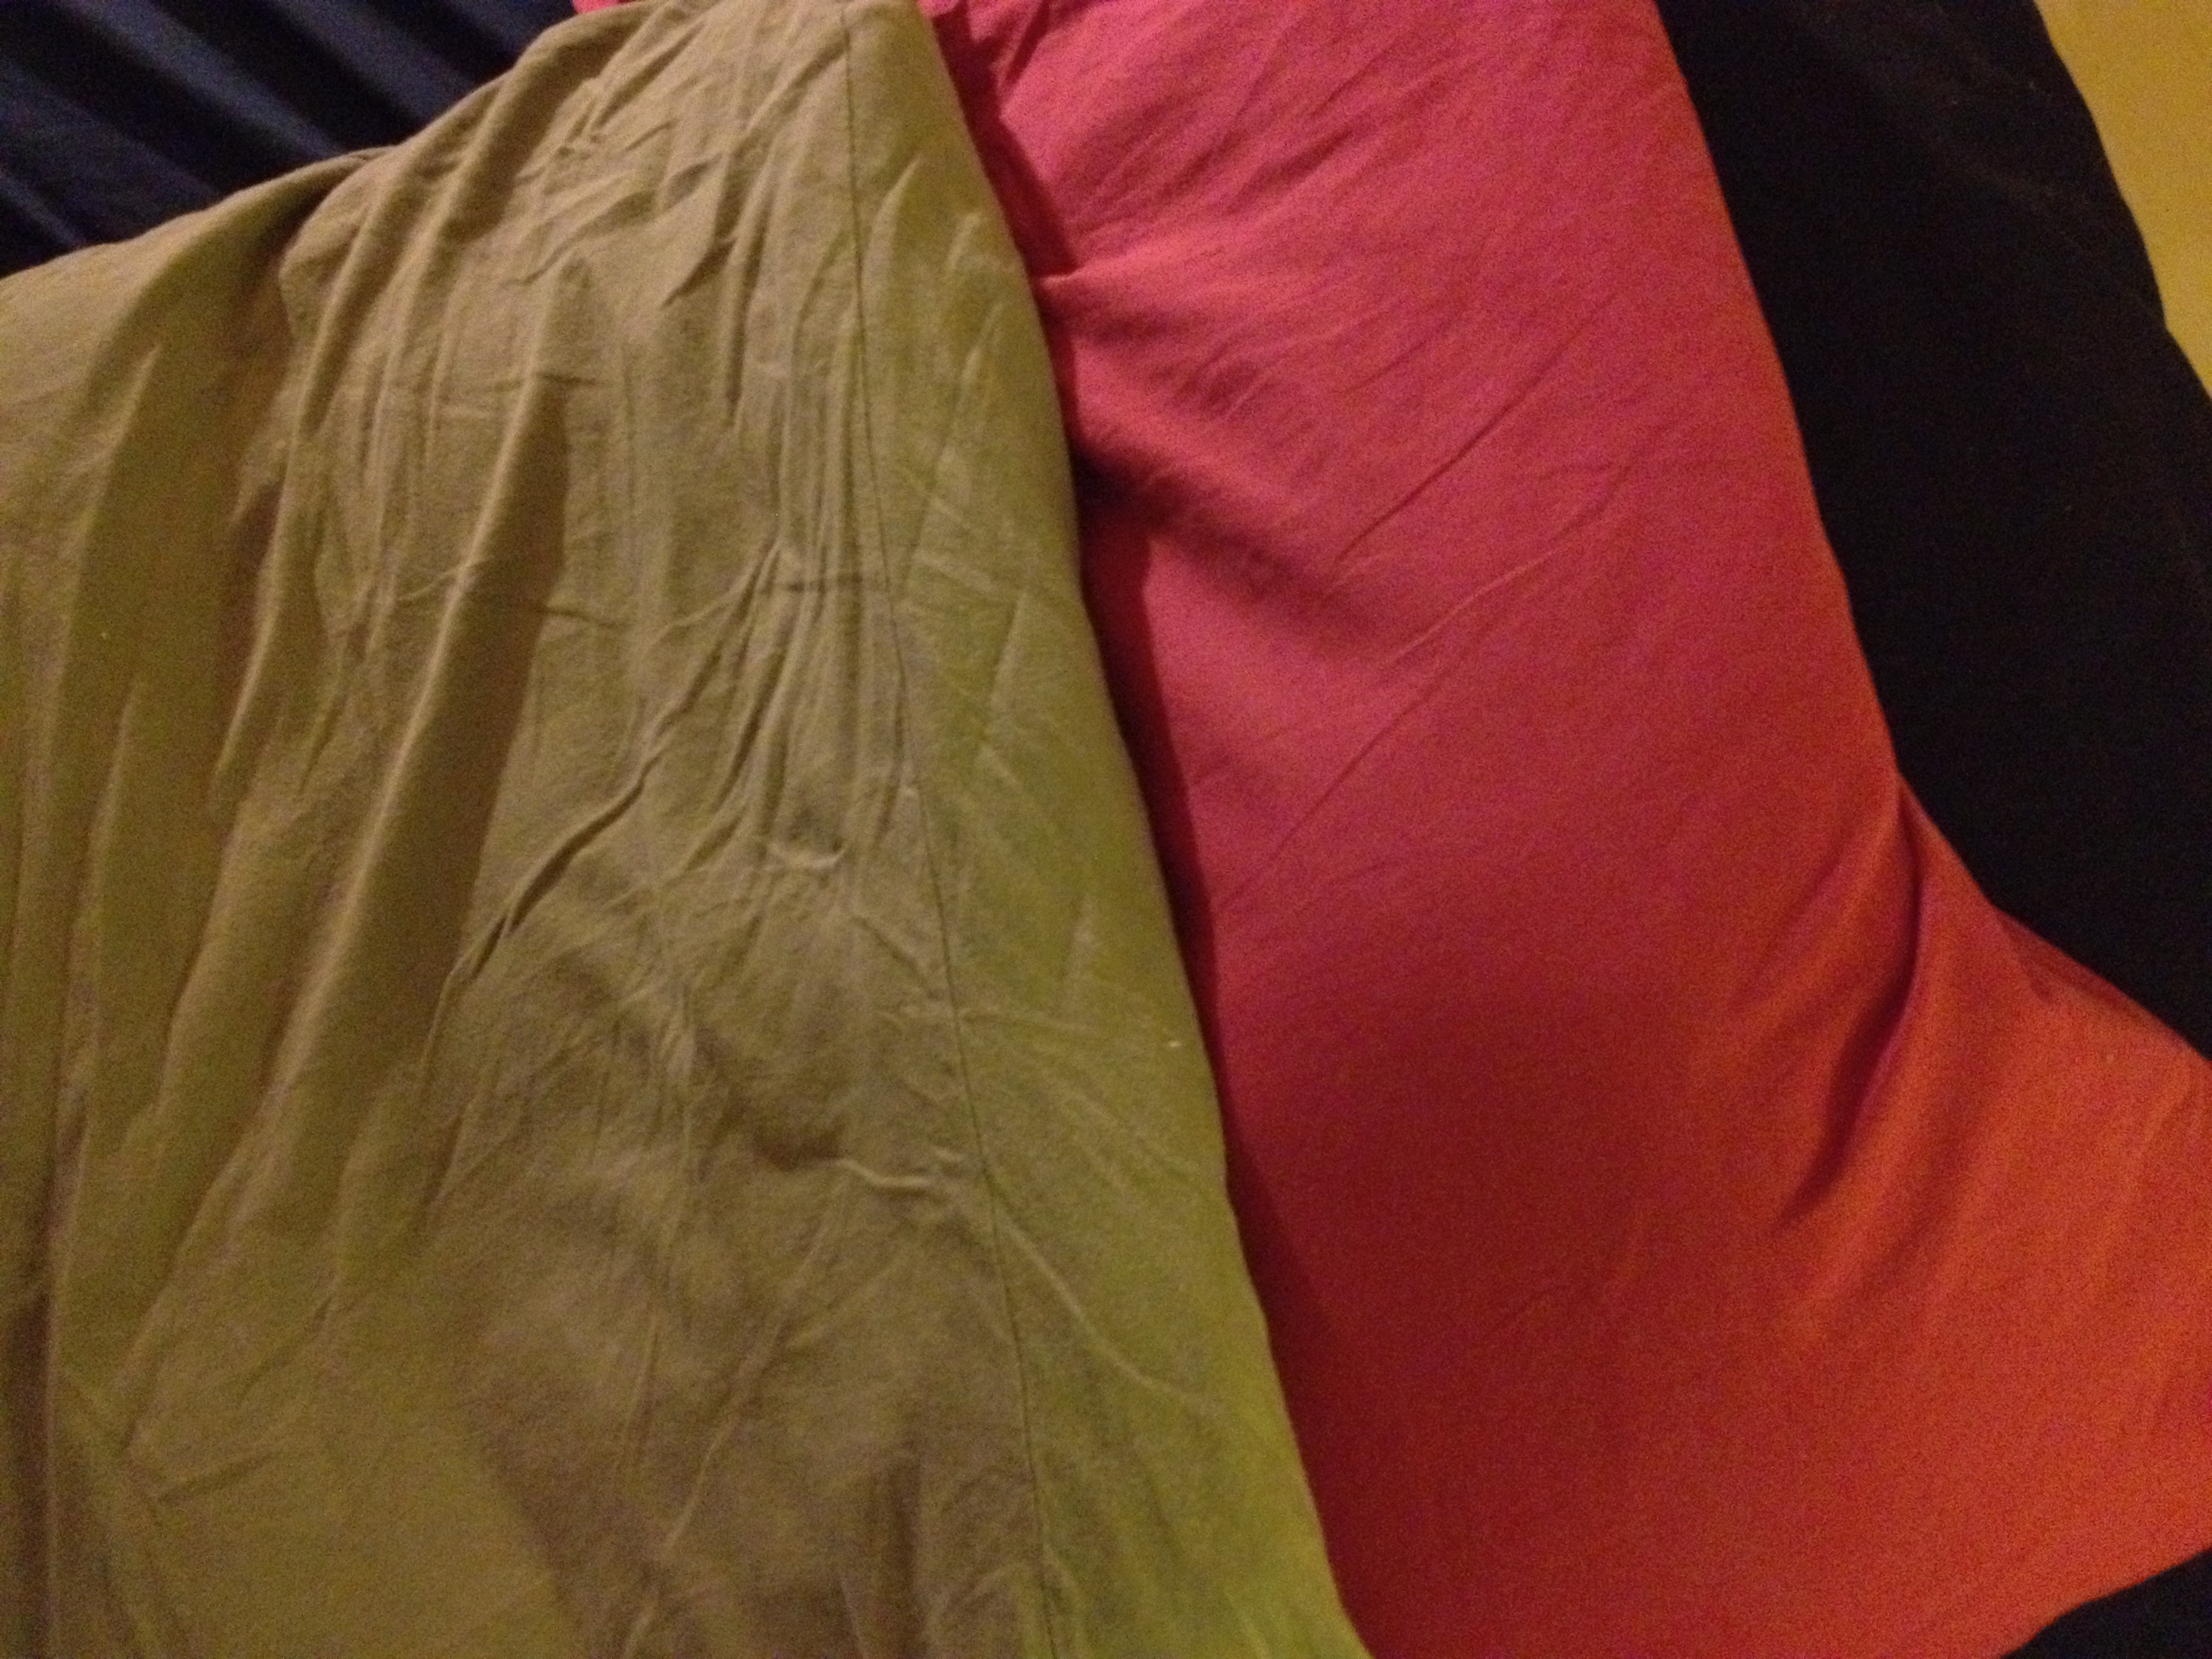
clothing, arm, outerwear, textile, dress